John F. Finerty

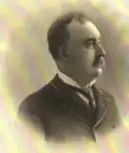

John Frederick Finerty (September 10, 1846 – June 10, 1908) was a prominent journalist and U.S. Congressional Representative from Illinois.